Apollo 9

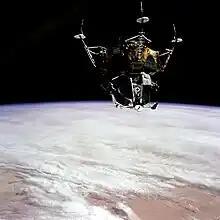
Apollo 9 LM "Spider"

In the LM, Schweickart vomited again, causing McDivitt to request a private channel to the doctors in Houston. The first episode had not been reported to the ground because of its brief nature, and when the media learned what had happened to Schweickart, there were "repercussions and a spate of unfriendly stories". They finished the LM checkout, including the successful firing of the descent engine, and returned to Scott in "Gumdrop". The burn lasted 367 seconds and simulated the throttle pattern to be used during the landing on the Moon. After they returned, a fifth firing of the SPS was made, designed to circularize Apollo9's orbit in preparation for the rendezvous. This took place at 54:26:12.3, raising the craft's orbit to .